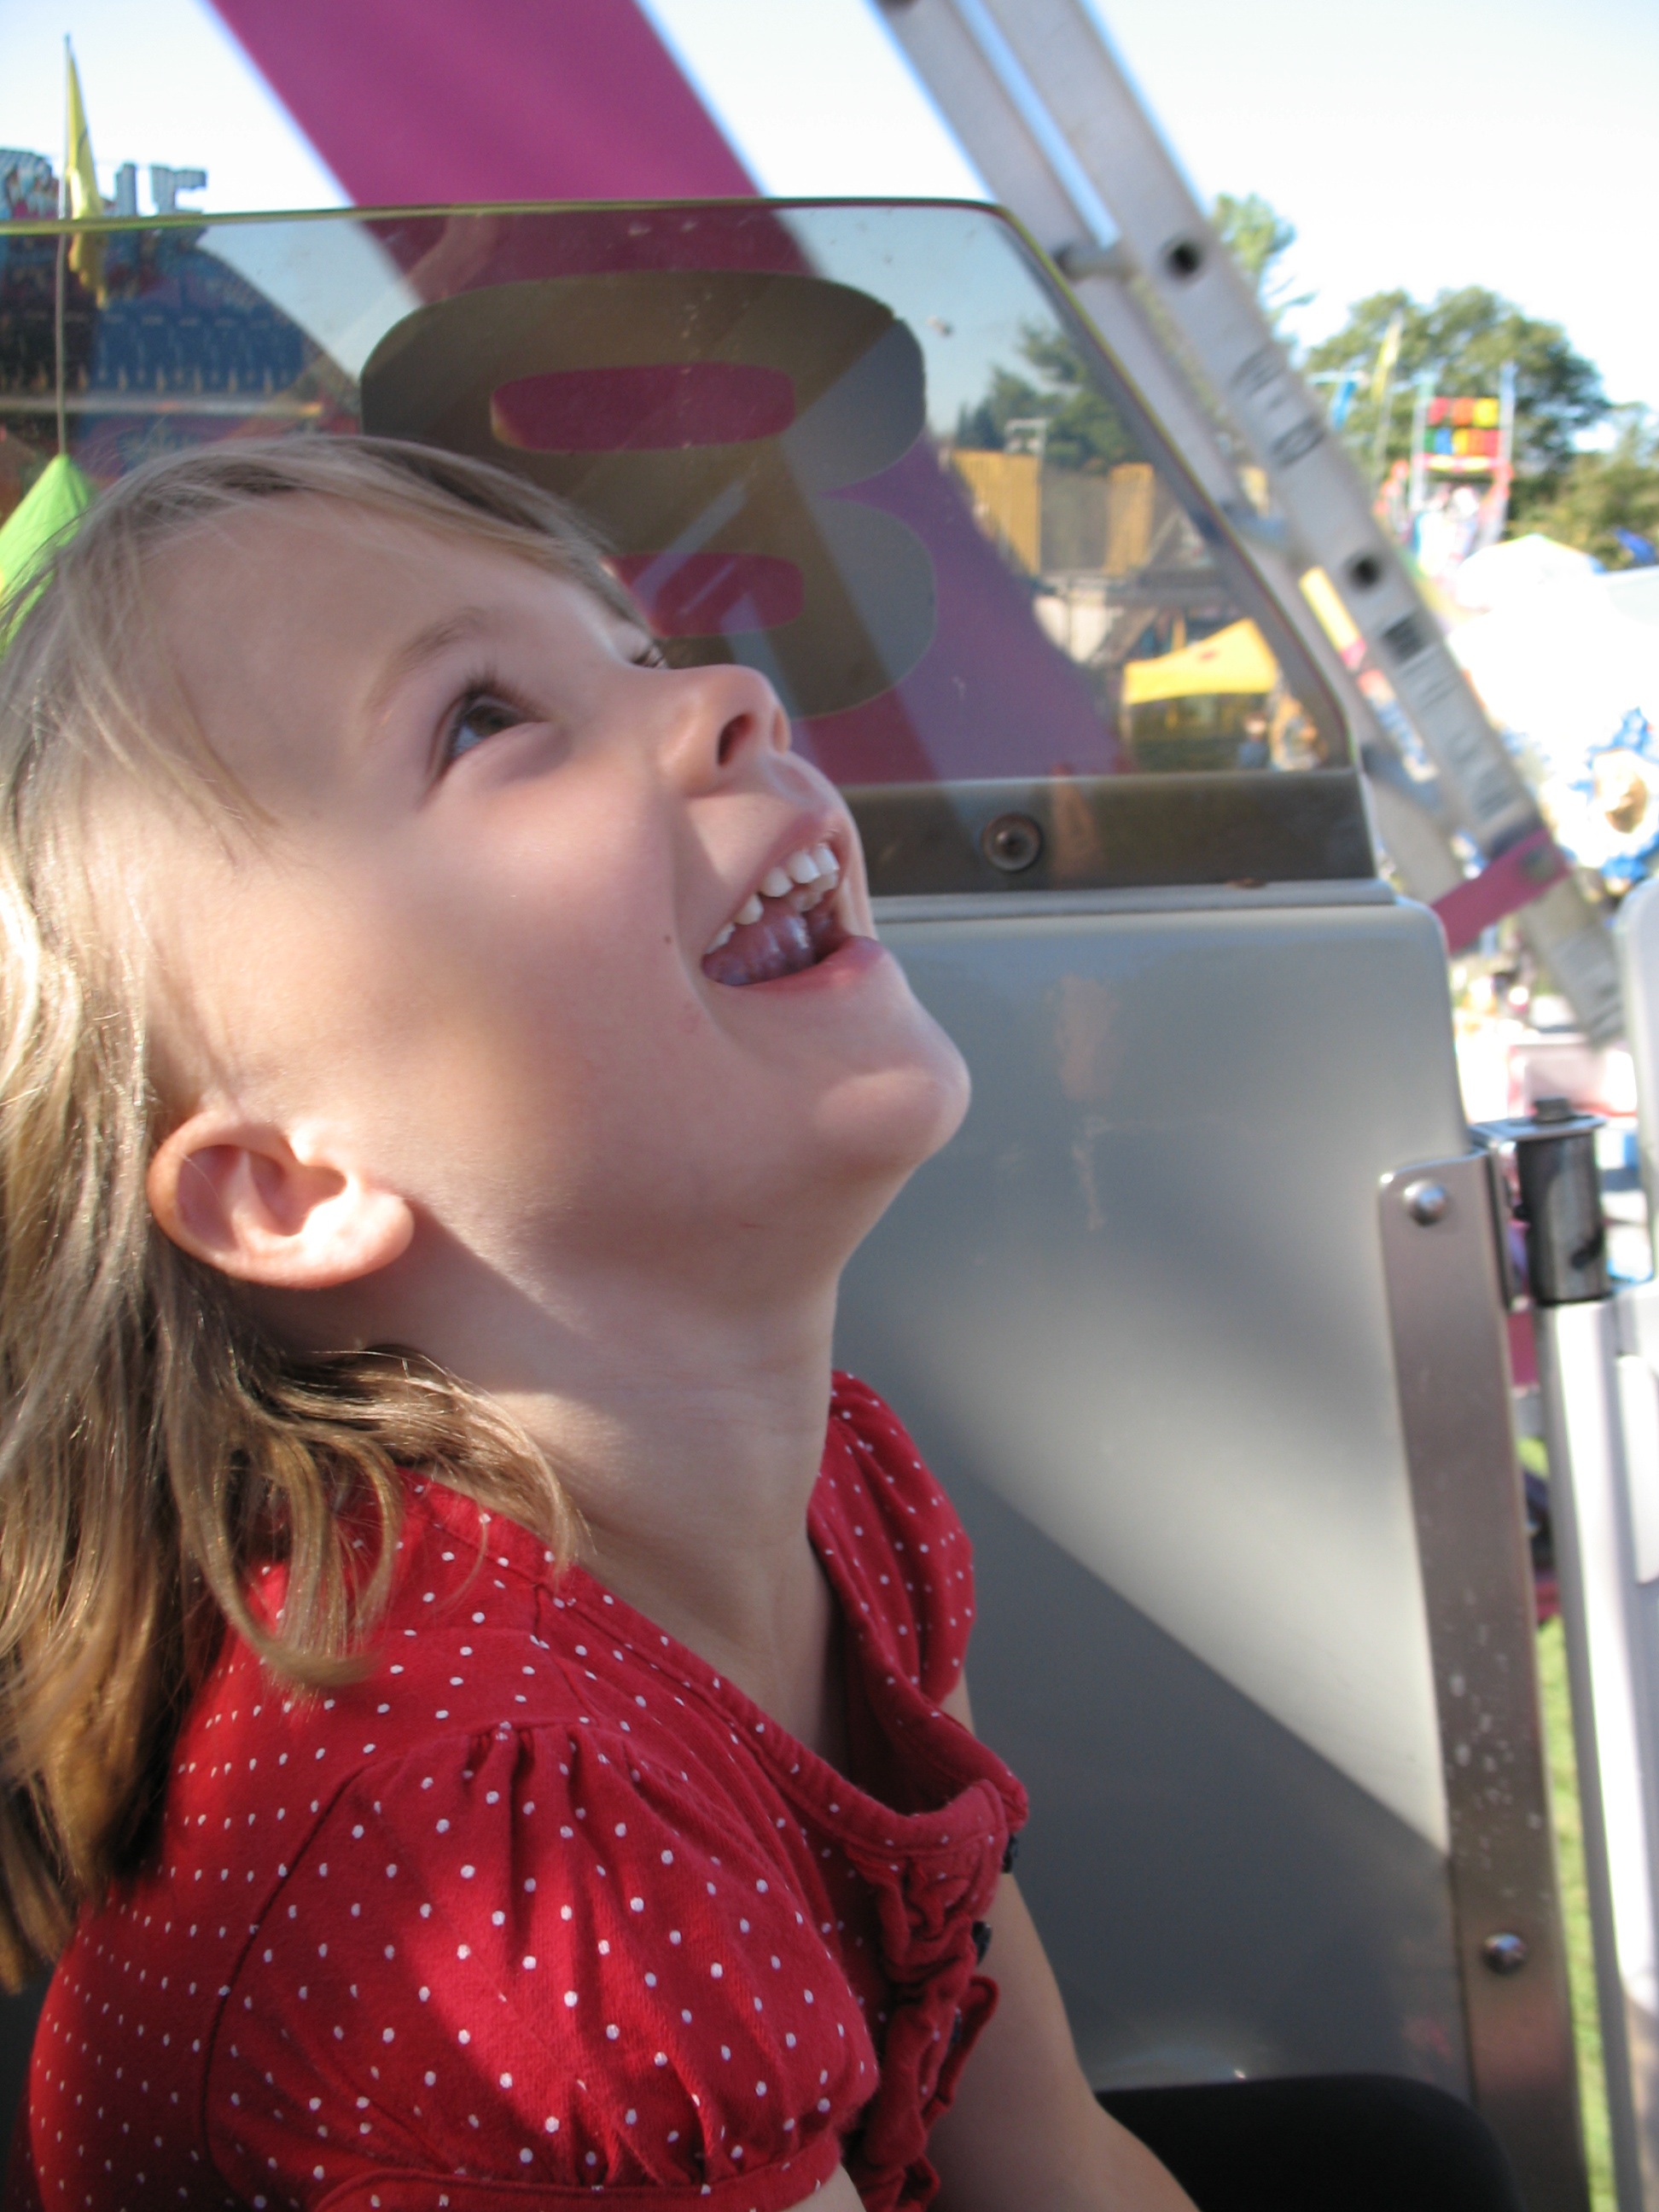
girl, hair, fall, young, red, autumn, child, lady, facial expression, smiling, smile, cheerful, fun, happy, happiness, eye, singing, beauty, joy, day, organ, fair, interaction, fall fair